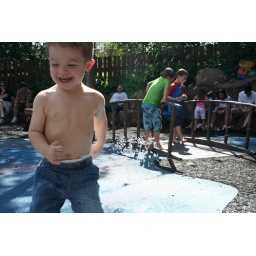
boy playing in the water at the park